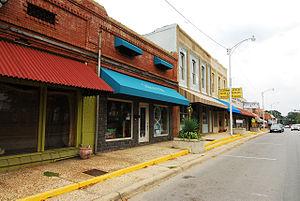
La ville de Sheridan est le siège du comté de Grant dans l'Arkansas aux États-Unis dont la population était de 3 872 habitants lors du recensement de 2000.